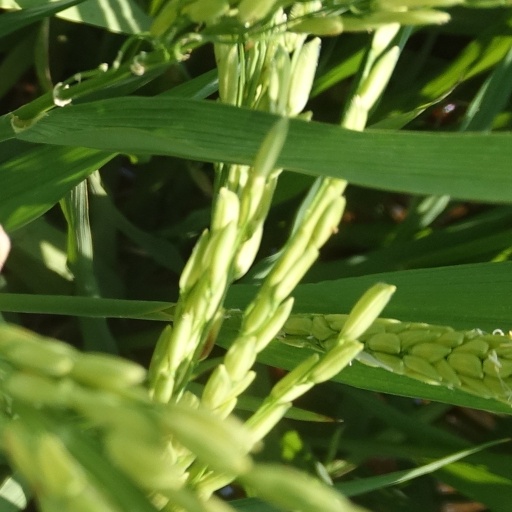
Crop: rice